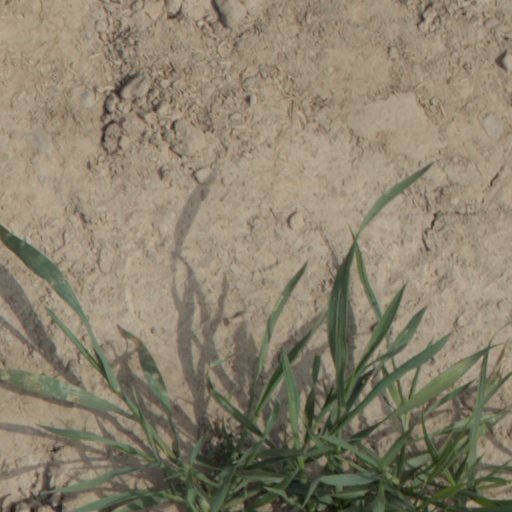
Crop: wheat